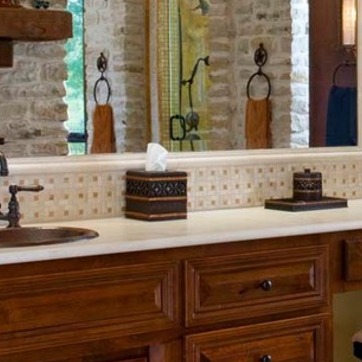
Material: paper